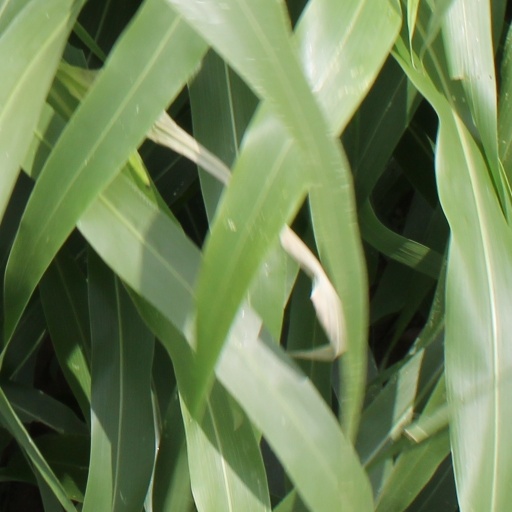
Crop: sorghum